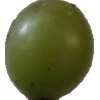
Label: grape